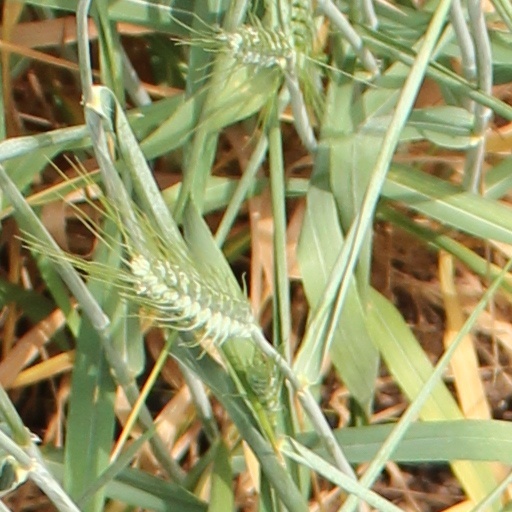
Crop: wheat